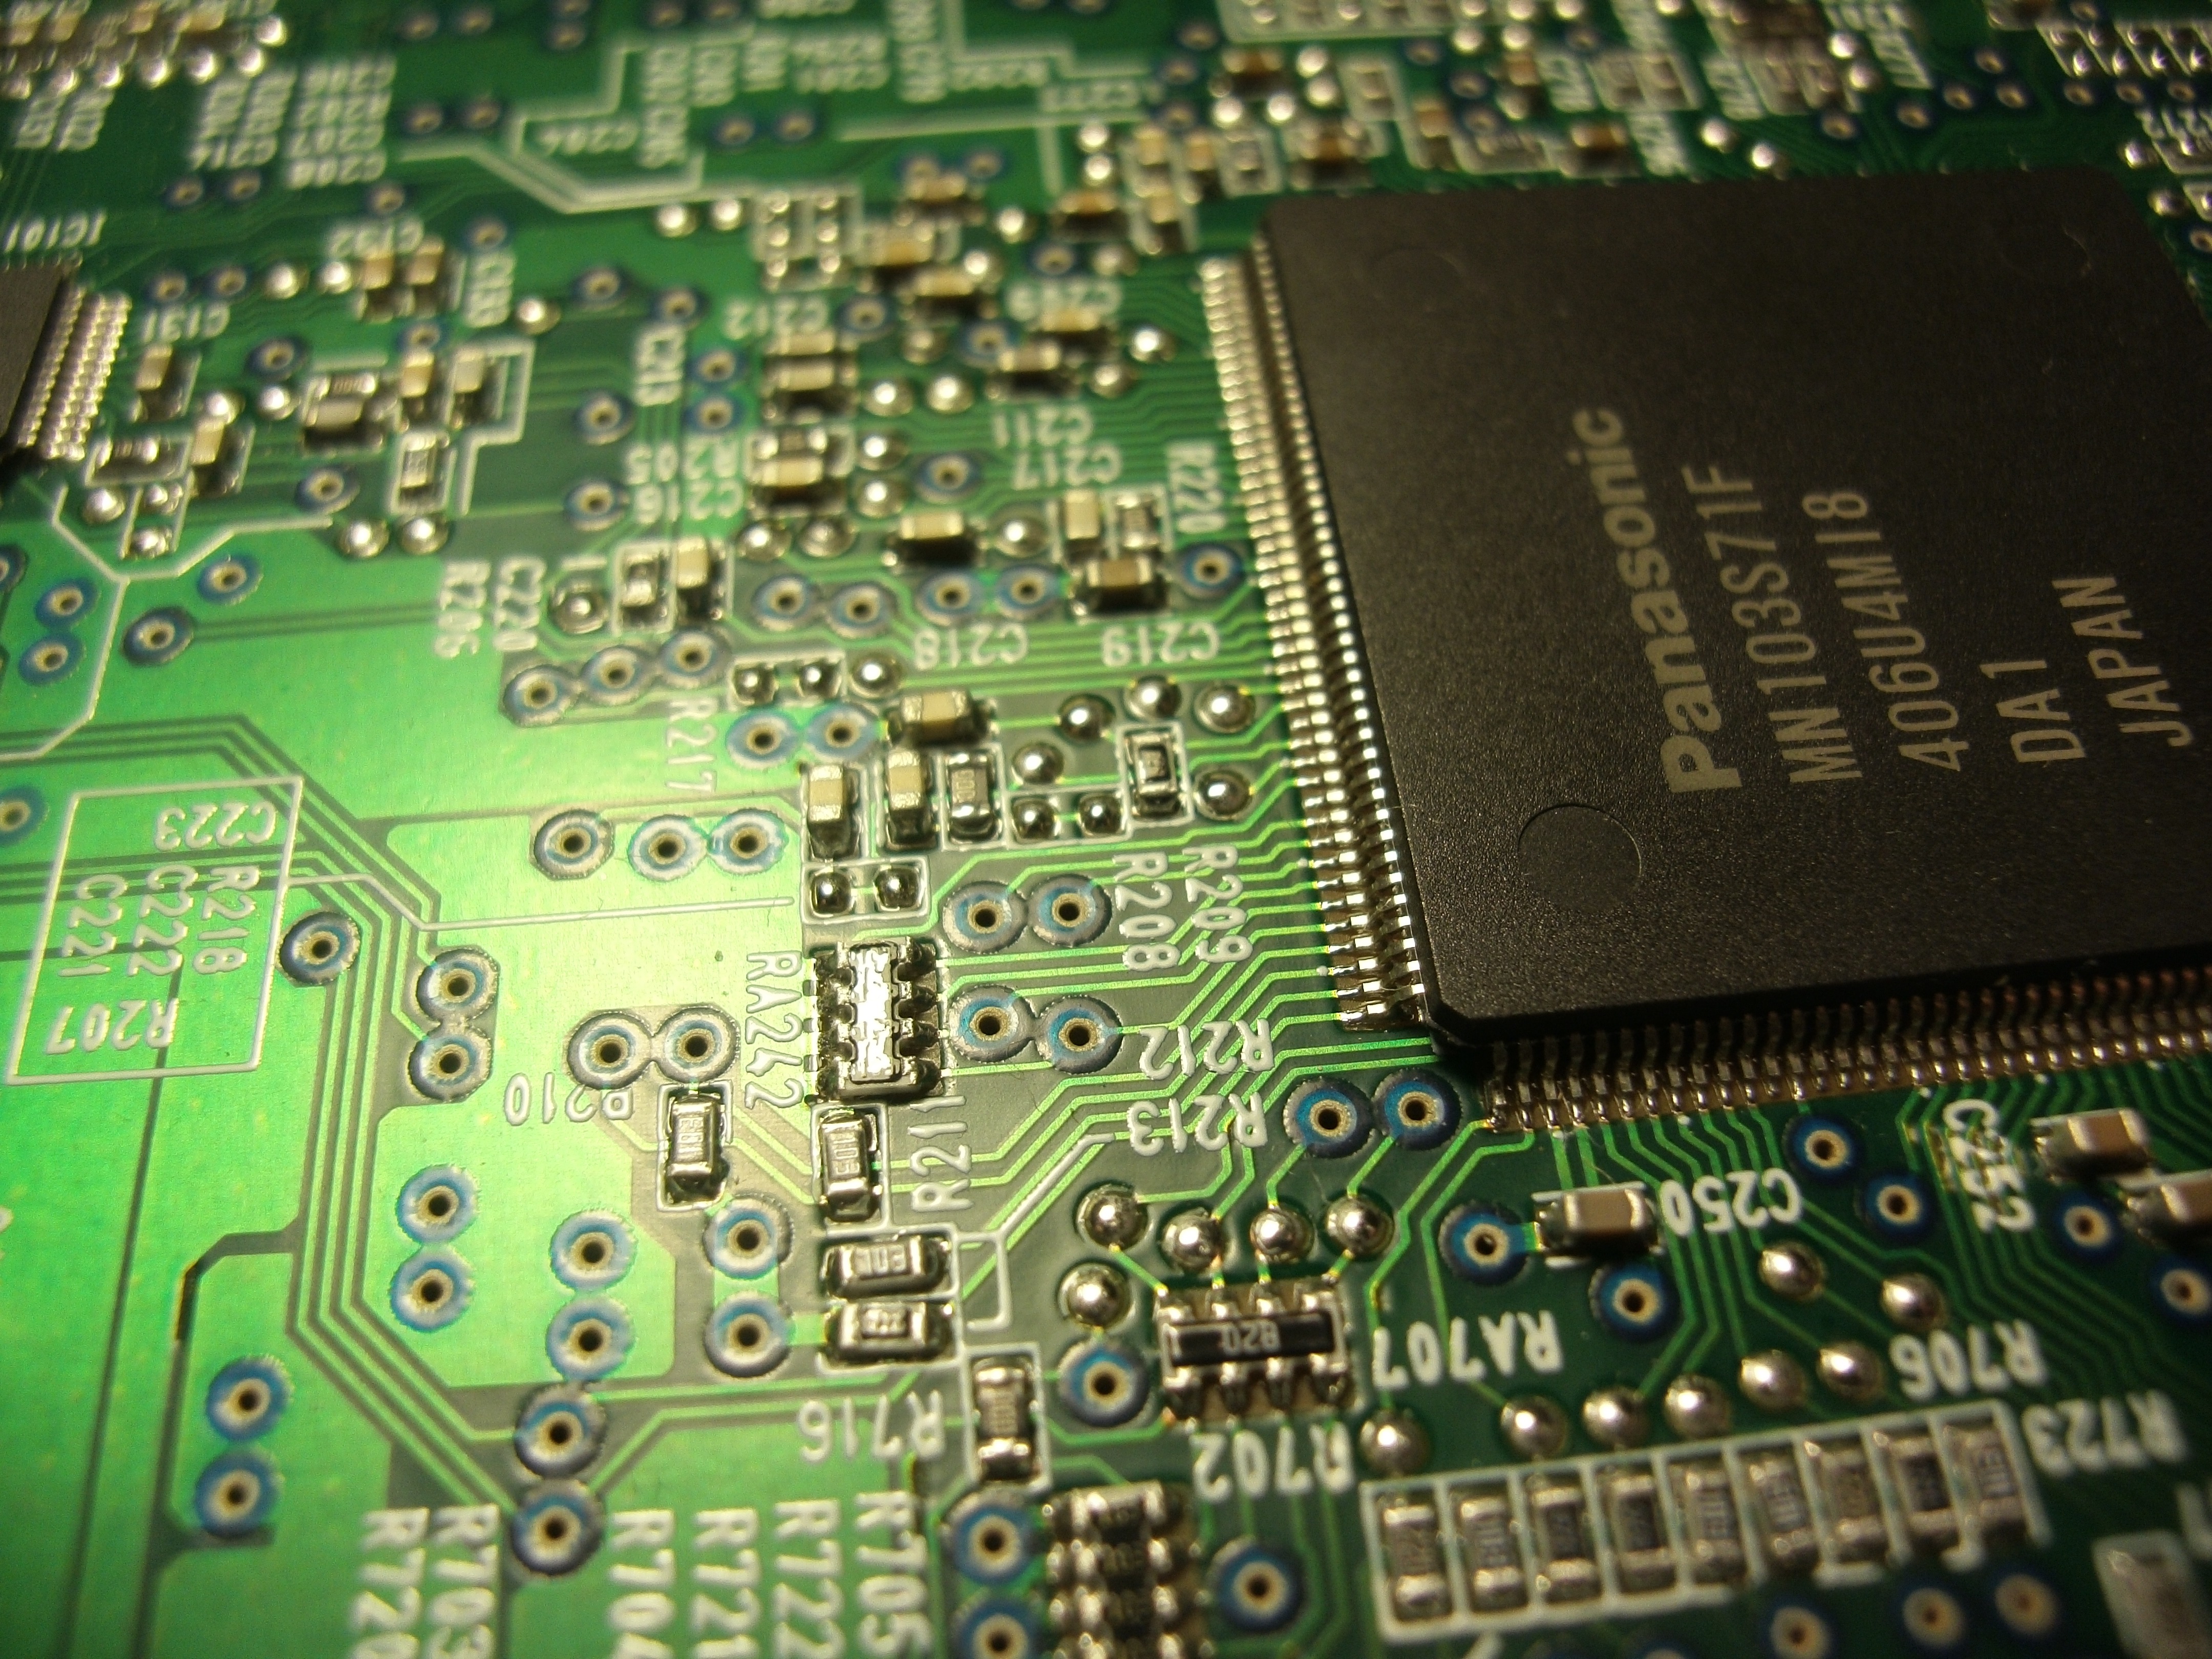
computer, technology, electronics, it, multimedia, screenshot, computing, chip, component, motherboard, information technology, microcontroller, electronic device, computer hardware, personal computer hardware, electrical network